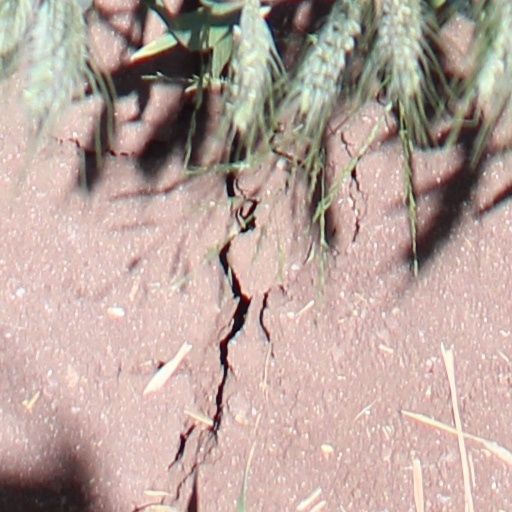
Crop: wheat